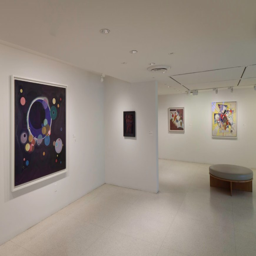
artwork featured in the exhibition titled painting artist .